Chinese numismatic charm

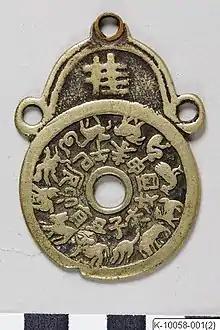
A charm depicting the 12 Chinese zodiacs on display at the Östasiatiska Museet.

Ming dynasty cloisonné charms (Traditional Chinese: 明代景泰藍花錢; Simplified Chinese: 明代景泰蓝花钱; Pinyin: "míng dài jǐng tài lán huā qián") are extremely scarce Chinese numismatic charms made from cloisonné rather than brass or bronze. A known cloisonné charm from the Ming dynasty has the inscription "nā mó ē mí tuó fó" (南無阿彌陀佛, "I put my trust in Amitābha Buddha"), with various coloured lotus blossoms between the Hanzi characters. Each colour represents something different while the white lotus symbolises the earth's womb from which everything is born and was the symbol of the Ming dynasty. Another known Ming dynasty era cloisonné charm has the inscription "wàn lì nián zhì" (萬歷年制, "Made during the [reign] of Wan Li") and the eight Buddhist treasure symbols impressed between the Hanzi characters. These treasure symbols are the umbrella, the conch shell, the flaming wheel, the endless knot, a pair of fish, the treasure vase, the lotus, and the Victory Banner.